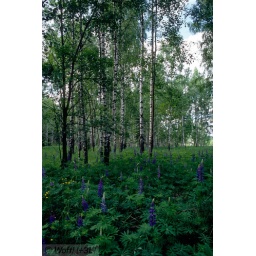
Birch forest in Berezinsky Biosphere Reserve. Note the beatiful blue lupins all over the ground.